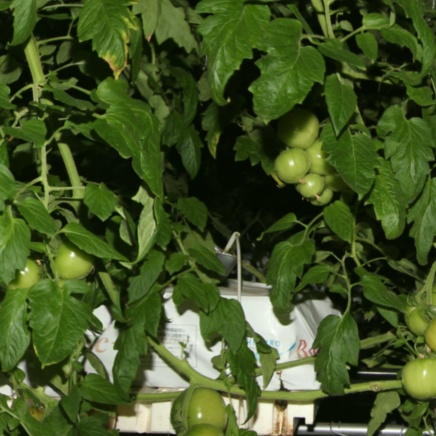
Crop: tomato